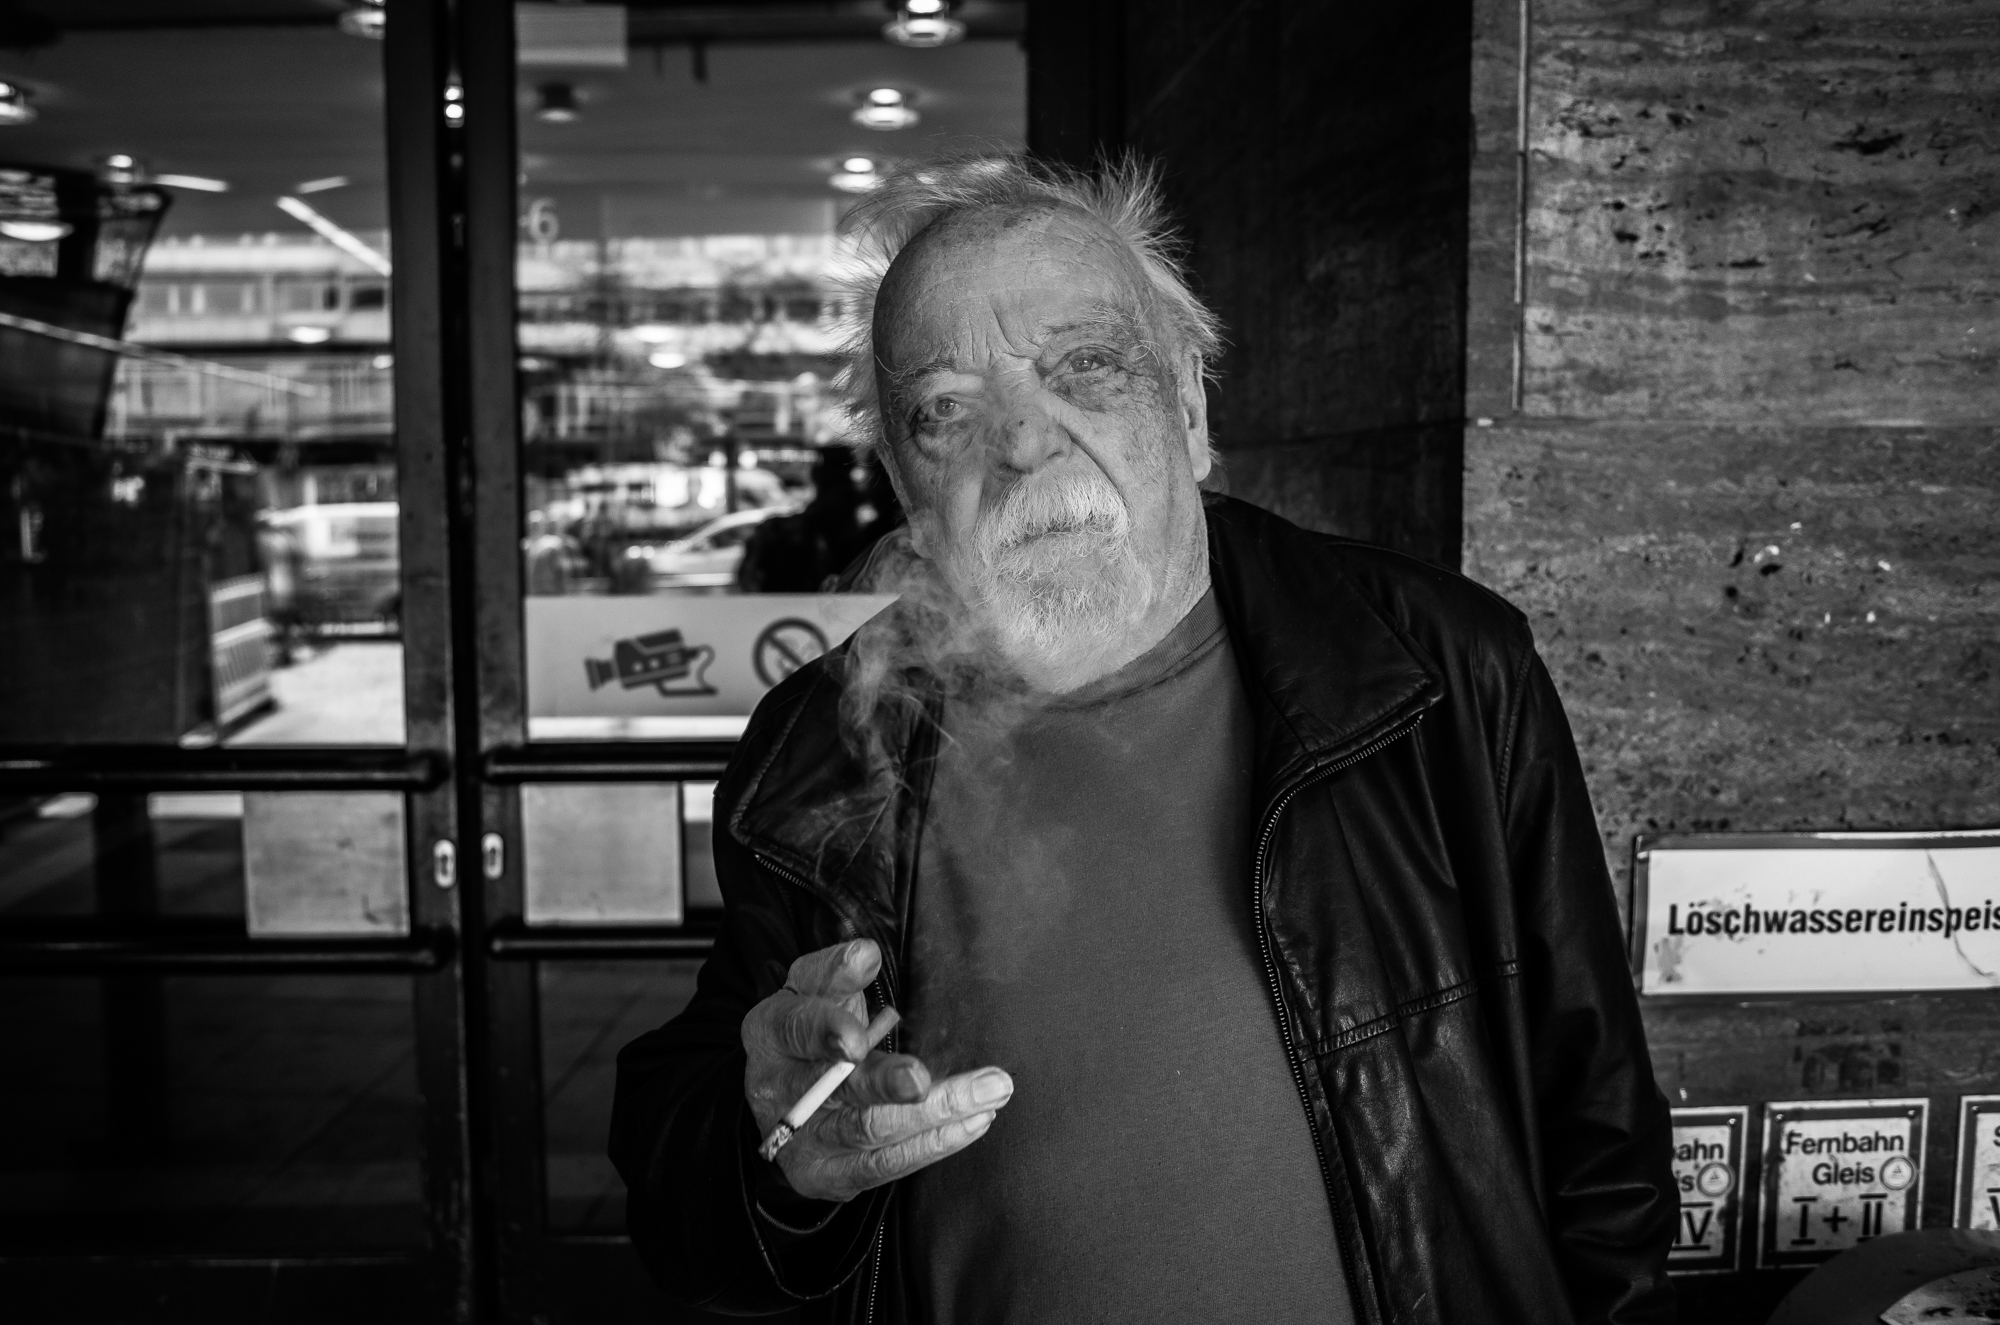
man, person, black and white, white, street, photography, film, portrait, darkness, black, monochrome, streetphotography, blackandwhite, blackwhite, candid, photograph, ricoh, ricohgr, berlin, streetphoto, schwarzweis, strase, strasenfotografie, strasenfoto, streetpassionaward, schirrmacher, monochrome photography, film noir